Paddington South (UK Parliament constituency)

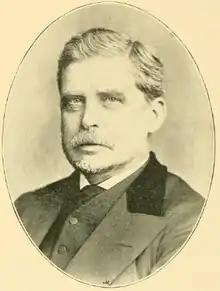
Hopps

Later in 1886, Churchill was appointed Chancellor of the Exchequer, requiring a by-election in which he was re-elected unopposed.